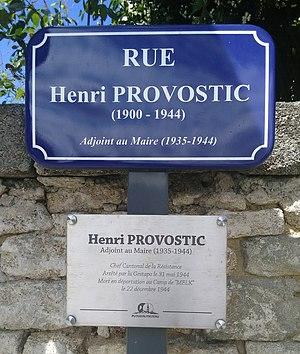
plaque de rue à Ploudalmézeau - Henri Provostic
Le bataillon de Ploudalmézeau regroupa, pendant la seconde guerre mondiale, jusqu'à 1 070 hommes et femmes, soit 10 % des FFI du Finistère. Après avoir libéré le canton de Ploudalmézeau, ce bataillon FFI participa, aux côtés de l'armée américaine, à de nombreux combats le long de la côte nord-ouest du Finistère.
Henri Provostic, notaire à Ploudalmézeau, créa et dirigea le bataillon FFI de Ploudalmézeau.